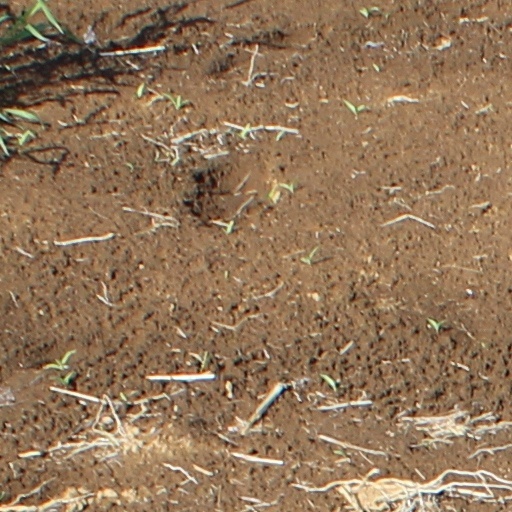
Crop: wheat